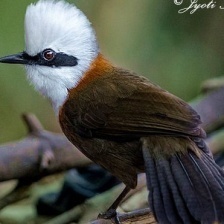
Species: SAMATRAN THRUSH
Scientific name: MYOPHONUS CASTANEUS